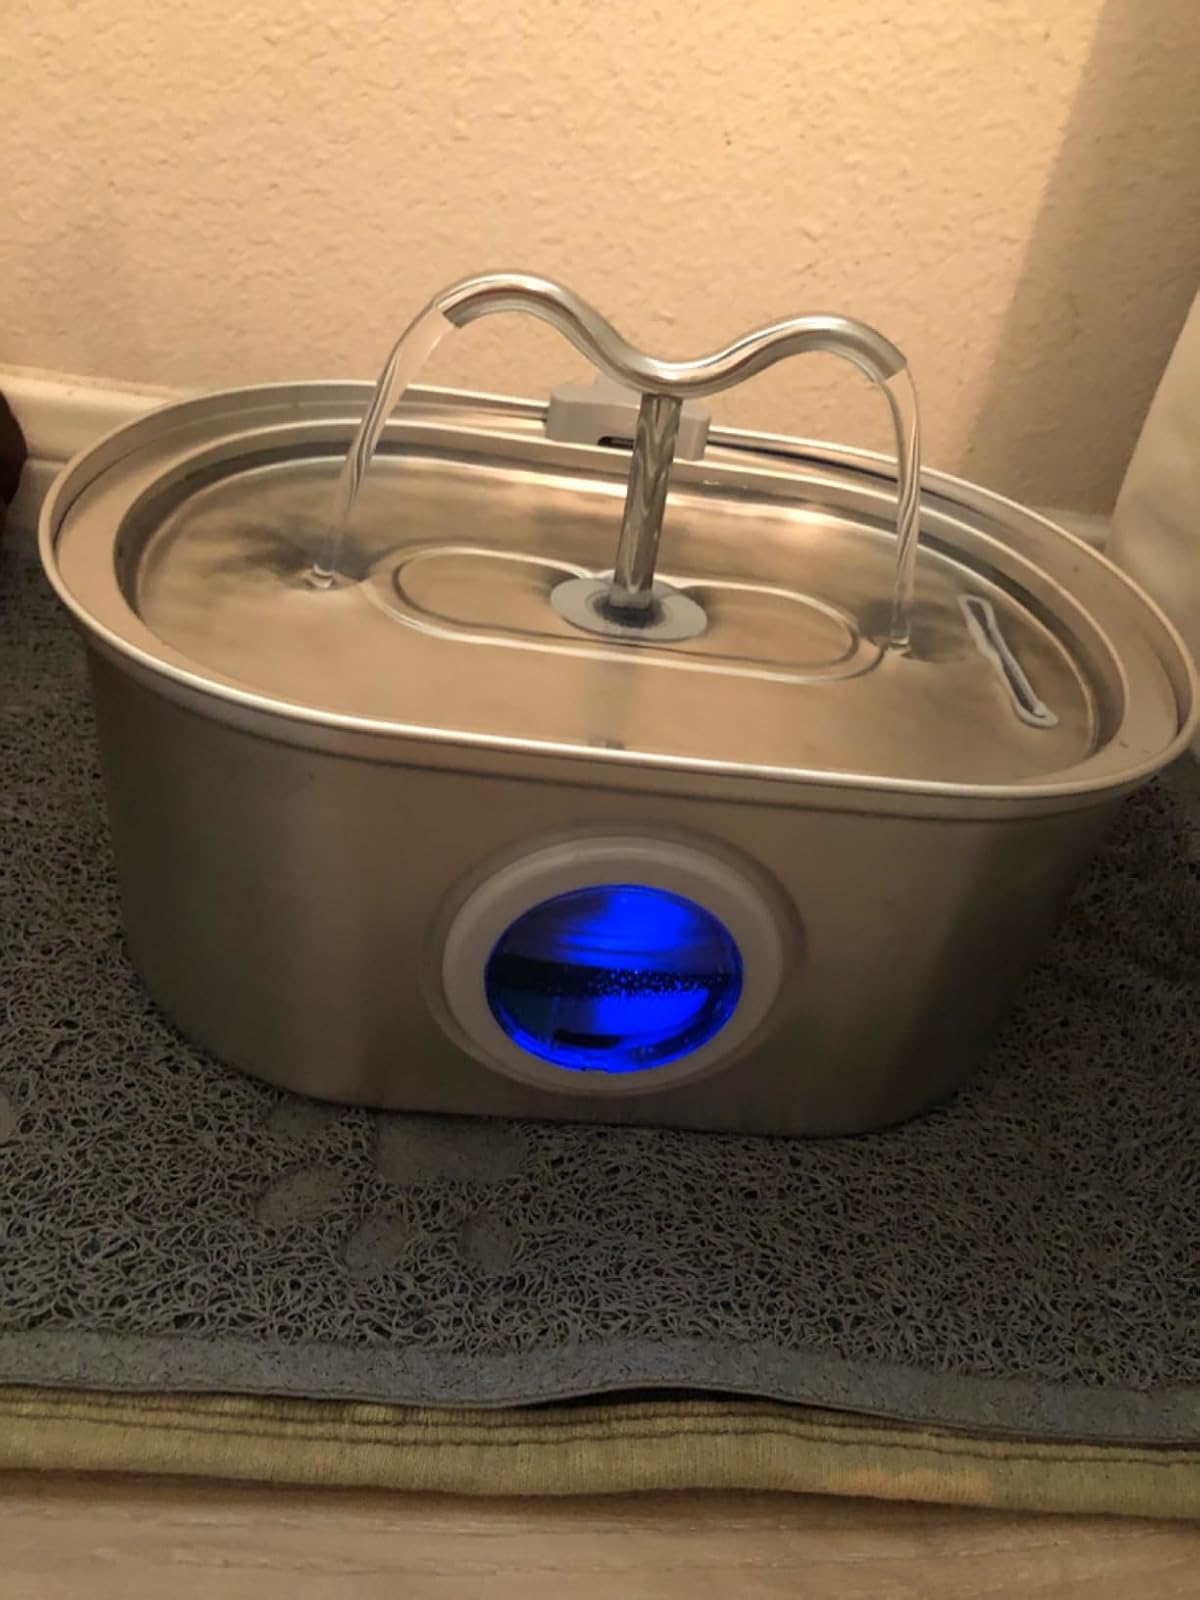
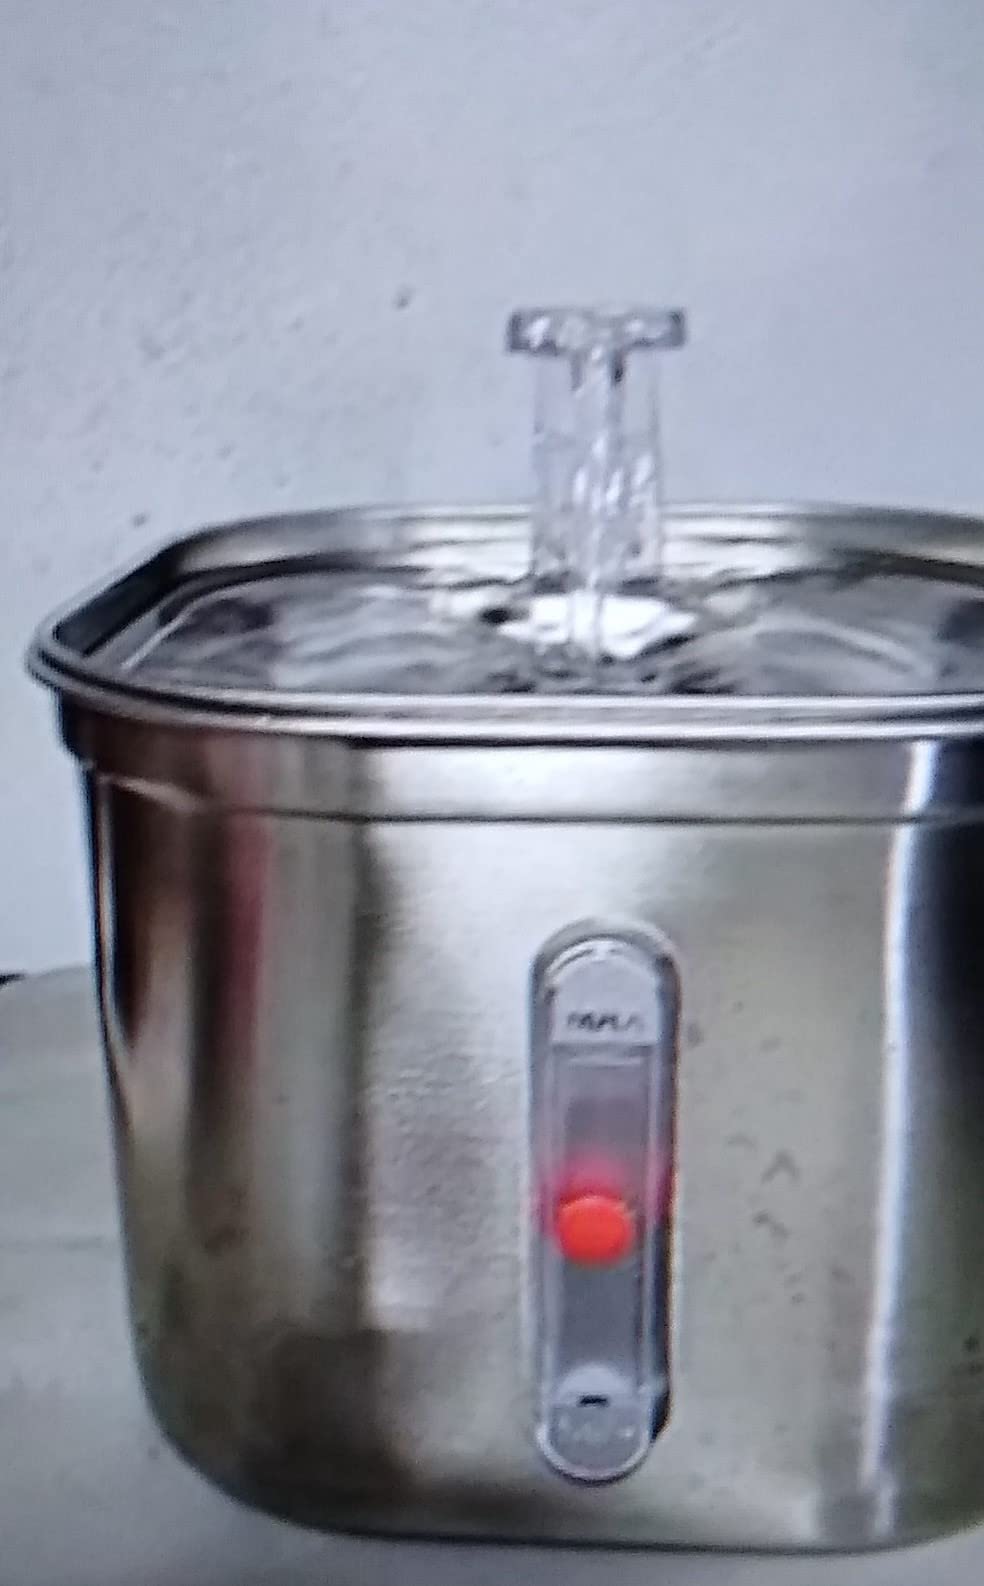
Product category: items_bowl
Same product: no